Ashurbanipal

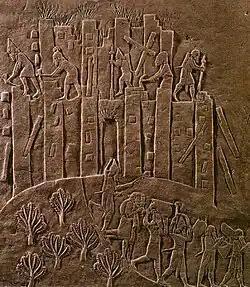
Relief depicting the Assyrians destroying Hamanu in 646 BC; flames rise from the city as Assyrian soldiers topple it with pickaxes and crowbars and carry off the spoils.

After a long period of peace, Teumman attacked Babylonia in 653. Because Ashurbanipal had not entrusted Shamash-shum-ukin with any substantial military forces, he was unable to defend Babylonia against the Elamite invasion and the latter had to rely on Ashurbanipal for military support. Ashurbanipal's army first advanced south and secured the city of Der. Though Teumman marched to meet the Assyrians, he soon changed his mind and fell back to the Elamite capital of Susa. The final battle in the war with Teumman, the Battle of Ulai, took place near Susa and was a decisive Assyrian victory, partly due to defections in the Elamite army. Teumann was killed in the battle, as was one of his vassals, Shutruk-Nahhunte of Hidalu. In the aftermath of his victory, Ashurbanipal installed two of Urtak's sons as rulers, proclaiming Ummanigash as king at Madaktu and Susa and Tammaritu I as king at Hidalu. This intervention into the Elamite succession weakened both Elamite opposition towards Assyria and Elamite royal authority. In his inscriptions, Ashurbanipal described his victory at Ulai with the following account: